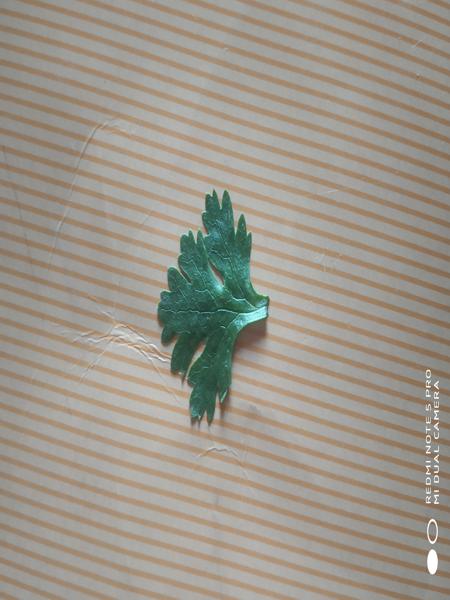
Plant: Coriender